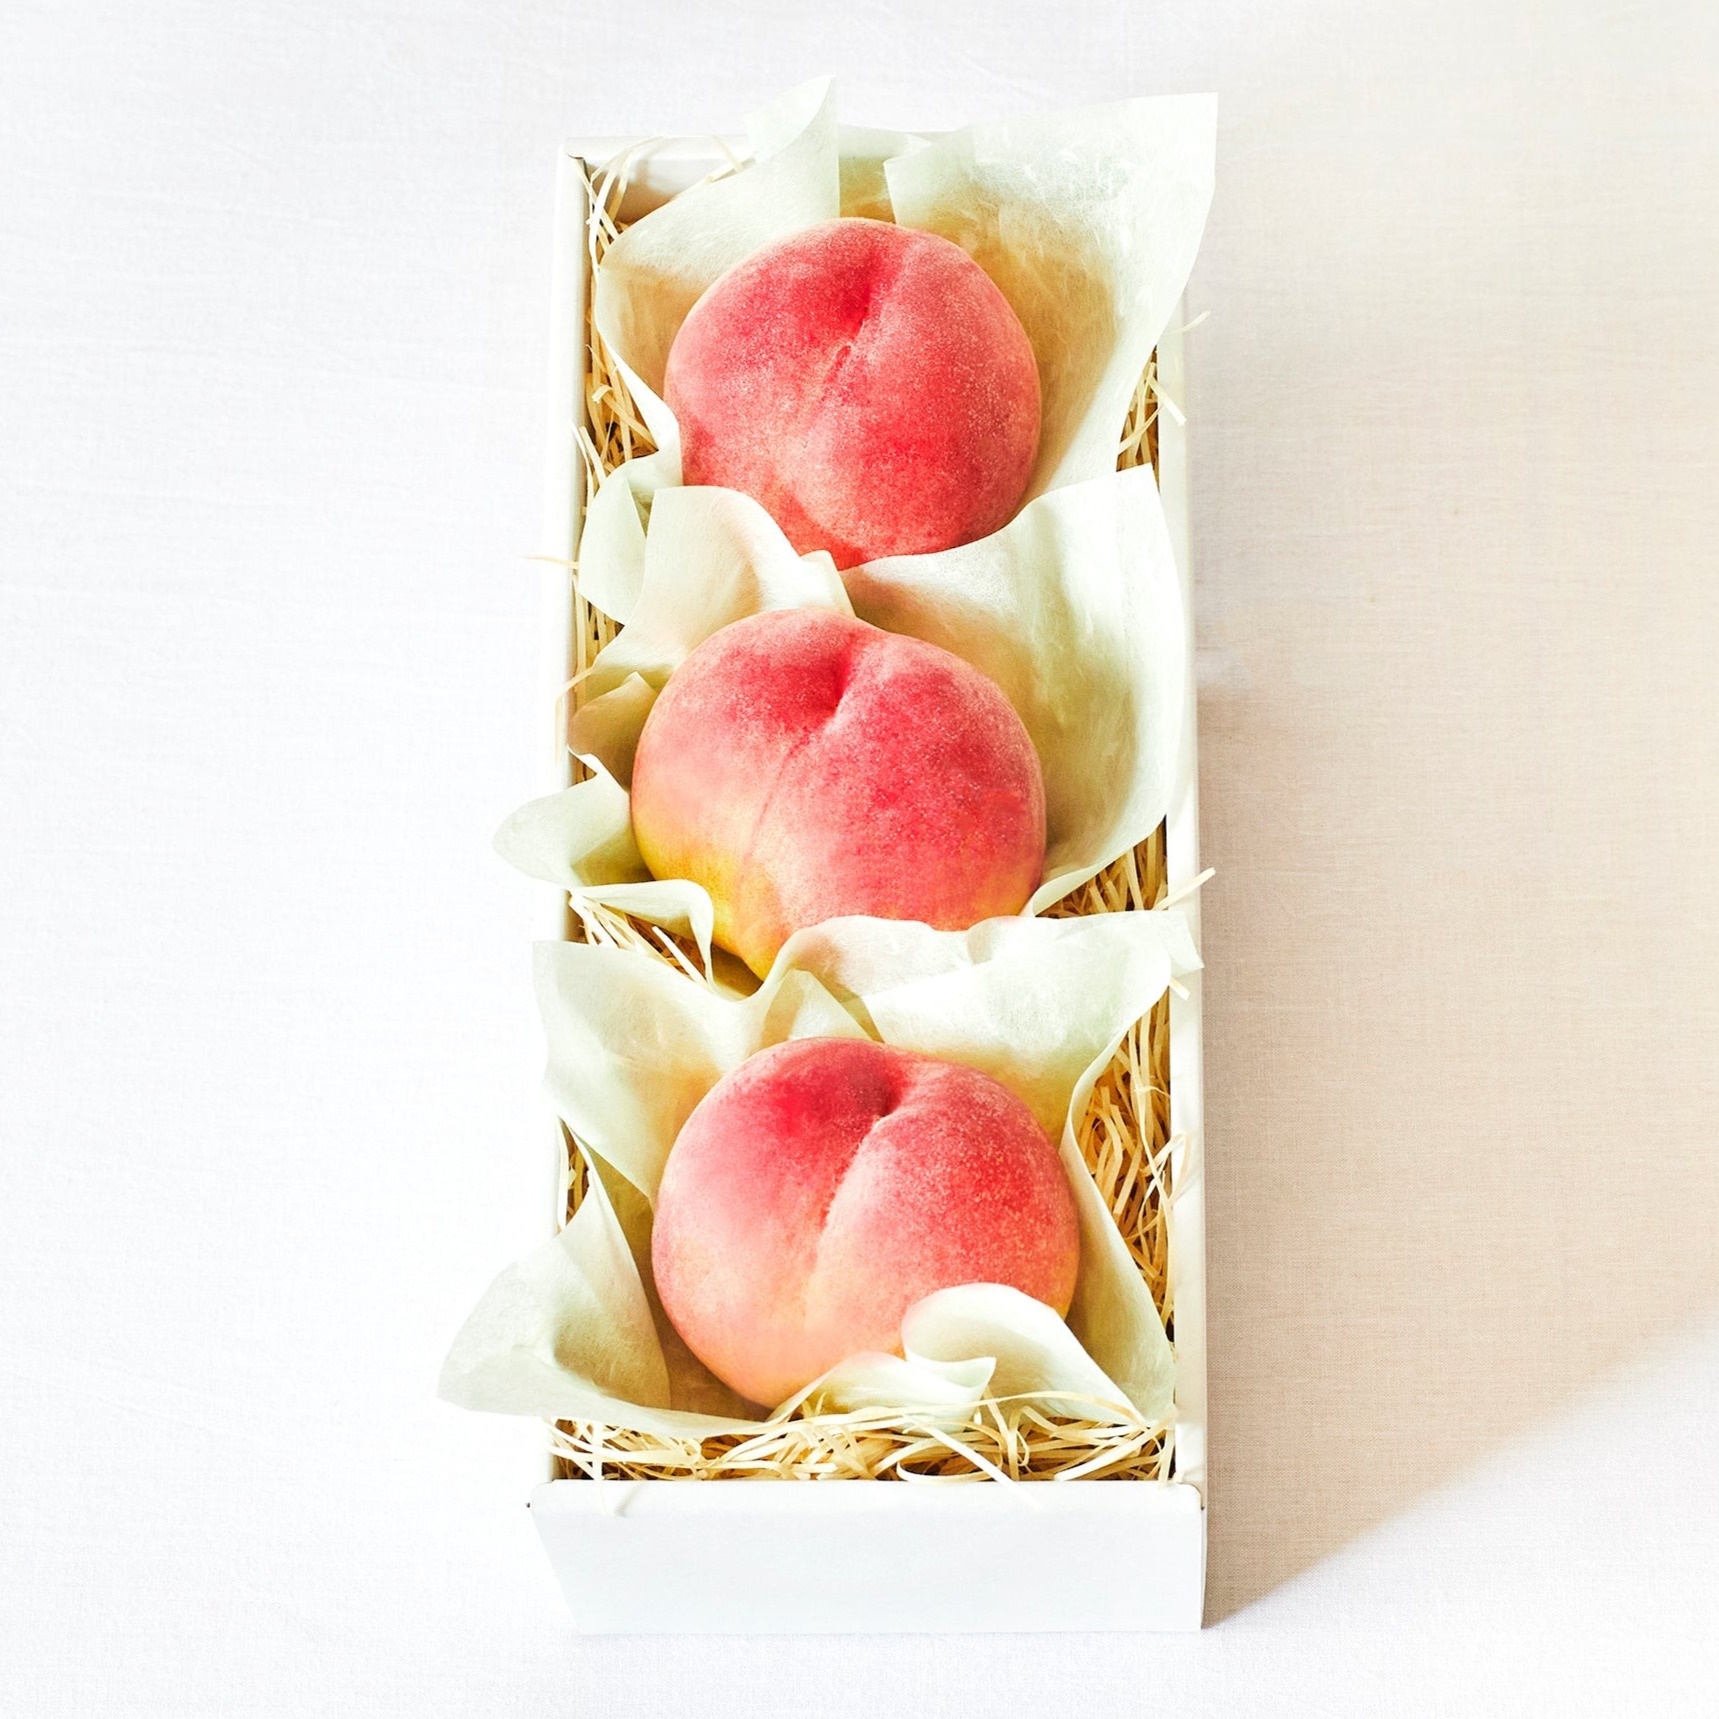
加納岩の桃　3玉
桃の生産量日本一の山梨県産 子どもから大人まで人気の高い桃は各地で栽培されていますが、日本一の産地といえば山梨県です。雨が少なく寒暖差が大きな気候は、おいしい桃を育てるのにぴったり。 長い間培われてきた知識と経験を活かし、一つ一つの桃を大切に栽培されていて、毎年ご好評いただいています。 「まるかの桃」 なかでも加納岩の桃は、農家さんたちが土づくりから収穫までこだわっている逸品です。 加納岩の桃は「まるかの桃」という通称でそのほとんどが京都の市場で扱われるため、関西以外ではなかなか出会えません。京都にゆかりのある蝶結びだからお届けできる桃です。 旬は6月末からからお盆過ぎまで 6月末からお盆過ぎまで、暑い夏の時期に味わえる桃。長い期間楽しむことができるのは、たくさんの品種が順番に実るから。 果肉のやわらかさや果汁の量、酸味のバランスや色づきの違い・・・。時期を変えて、お気に入りの品種を探すのも、楽しみになるかもしれません。 内容量： 加納岩の桃 3玉（約1kg） 生鮮品のため重量は前後します。ご了承ください。 産地、生産者： 山梨県 お届けの化粧箱サイズ（W×D×H)： 300×120×110mm 賞味期限： 到着後、常温で保存して、食べ頃になったらお召し上がりください。
Brand: フルーツギフト専門店「蝶結び」
Category: Food, Beverages & Tobacco > Food Items > Fruits & Vegetables > Fresh & Frozen Fruits > Stone Fruits > Peaches & Nectarines